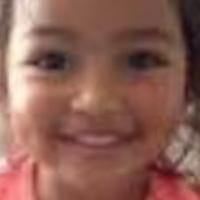
Age group: age 01-10